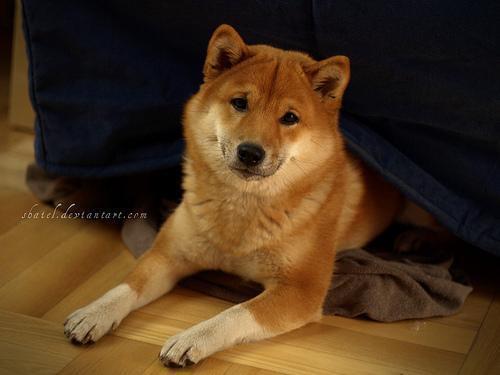
shiba inu